Sky position (RA, Dec in degrees): 185.472, 2.067
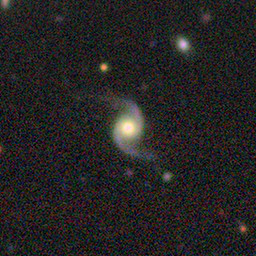
Galaxy morphology: Unbarred Loose Spiral Galaxies